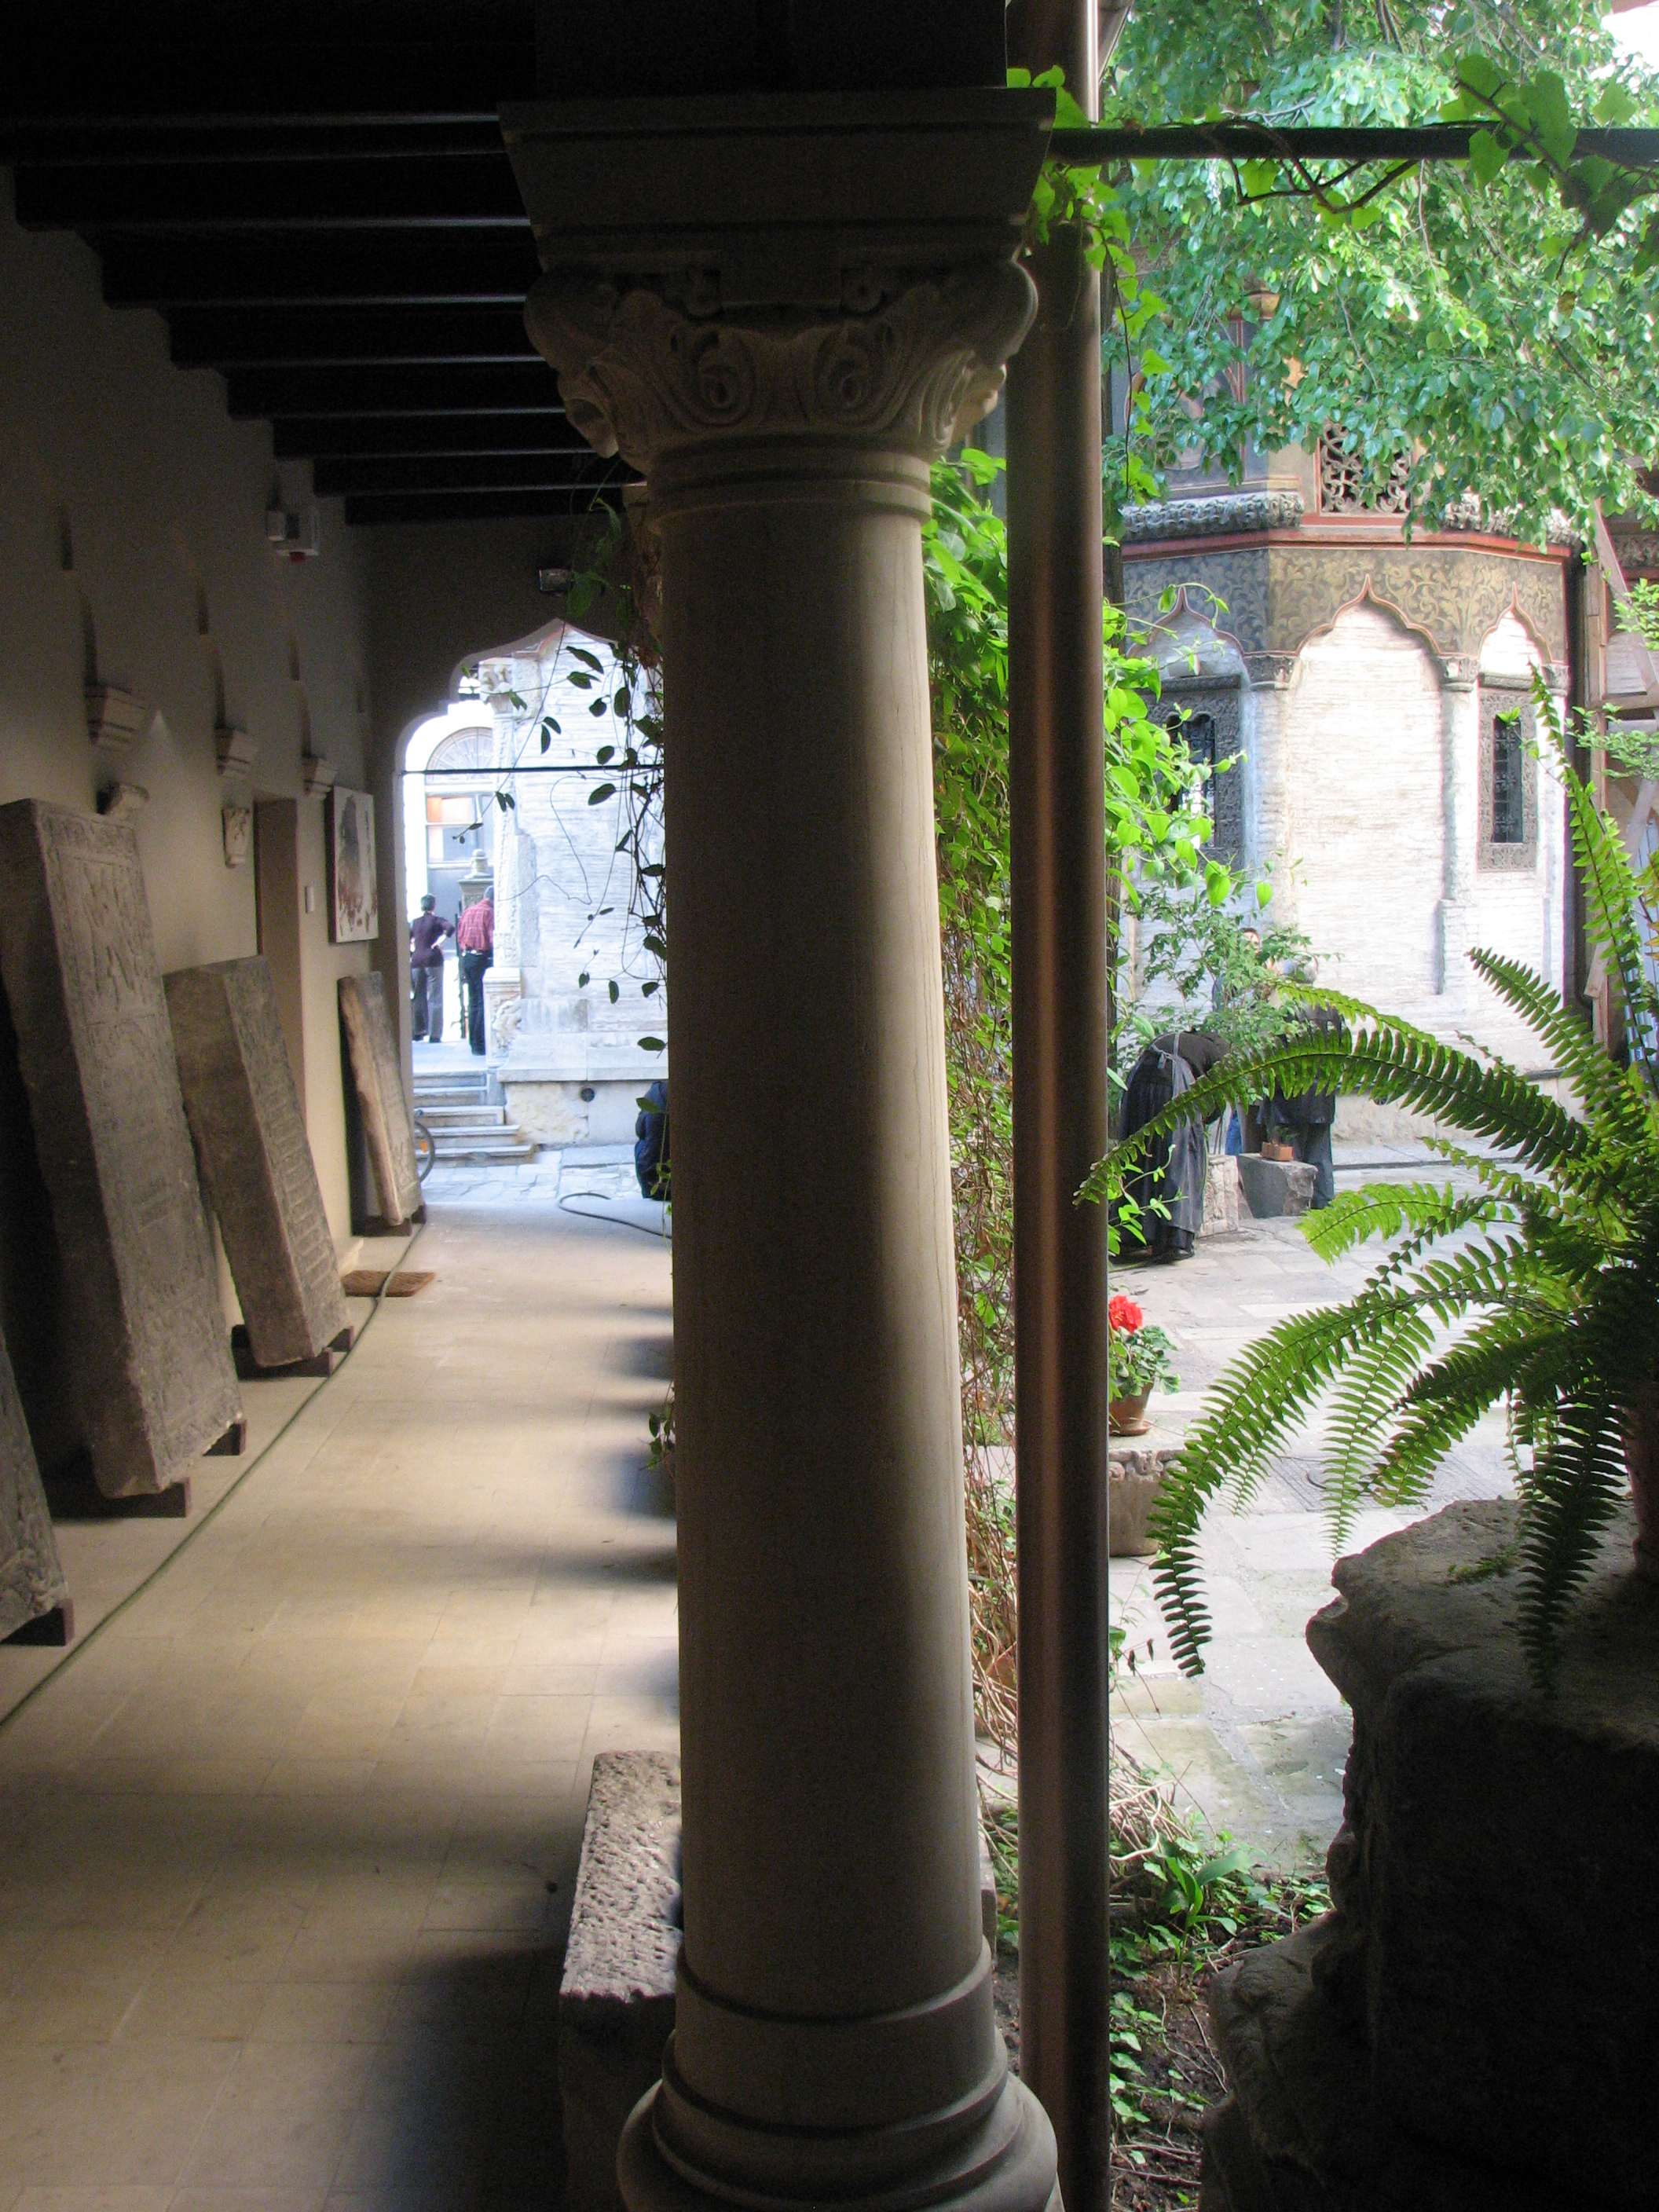
architecture, structure, photography, building, photo, europe, statue, arch, column, religion, church, christian, lighting, photos, sculpture, religious, free, art, de, temple, churches, shrine, fotografie, christianity, romana, orthodox, eastern, romania, bor, biserica, arhitectura, orthodoxy, romanian, ortodoxa, ortodox, ortodoxia, ortodoxie, ecclesiastical, bisericeasc, cladire, edificiu, stavropoleos, cre tinism, cre tin, ancient history